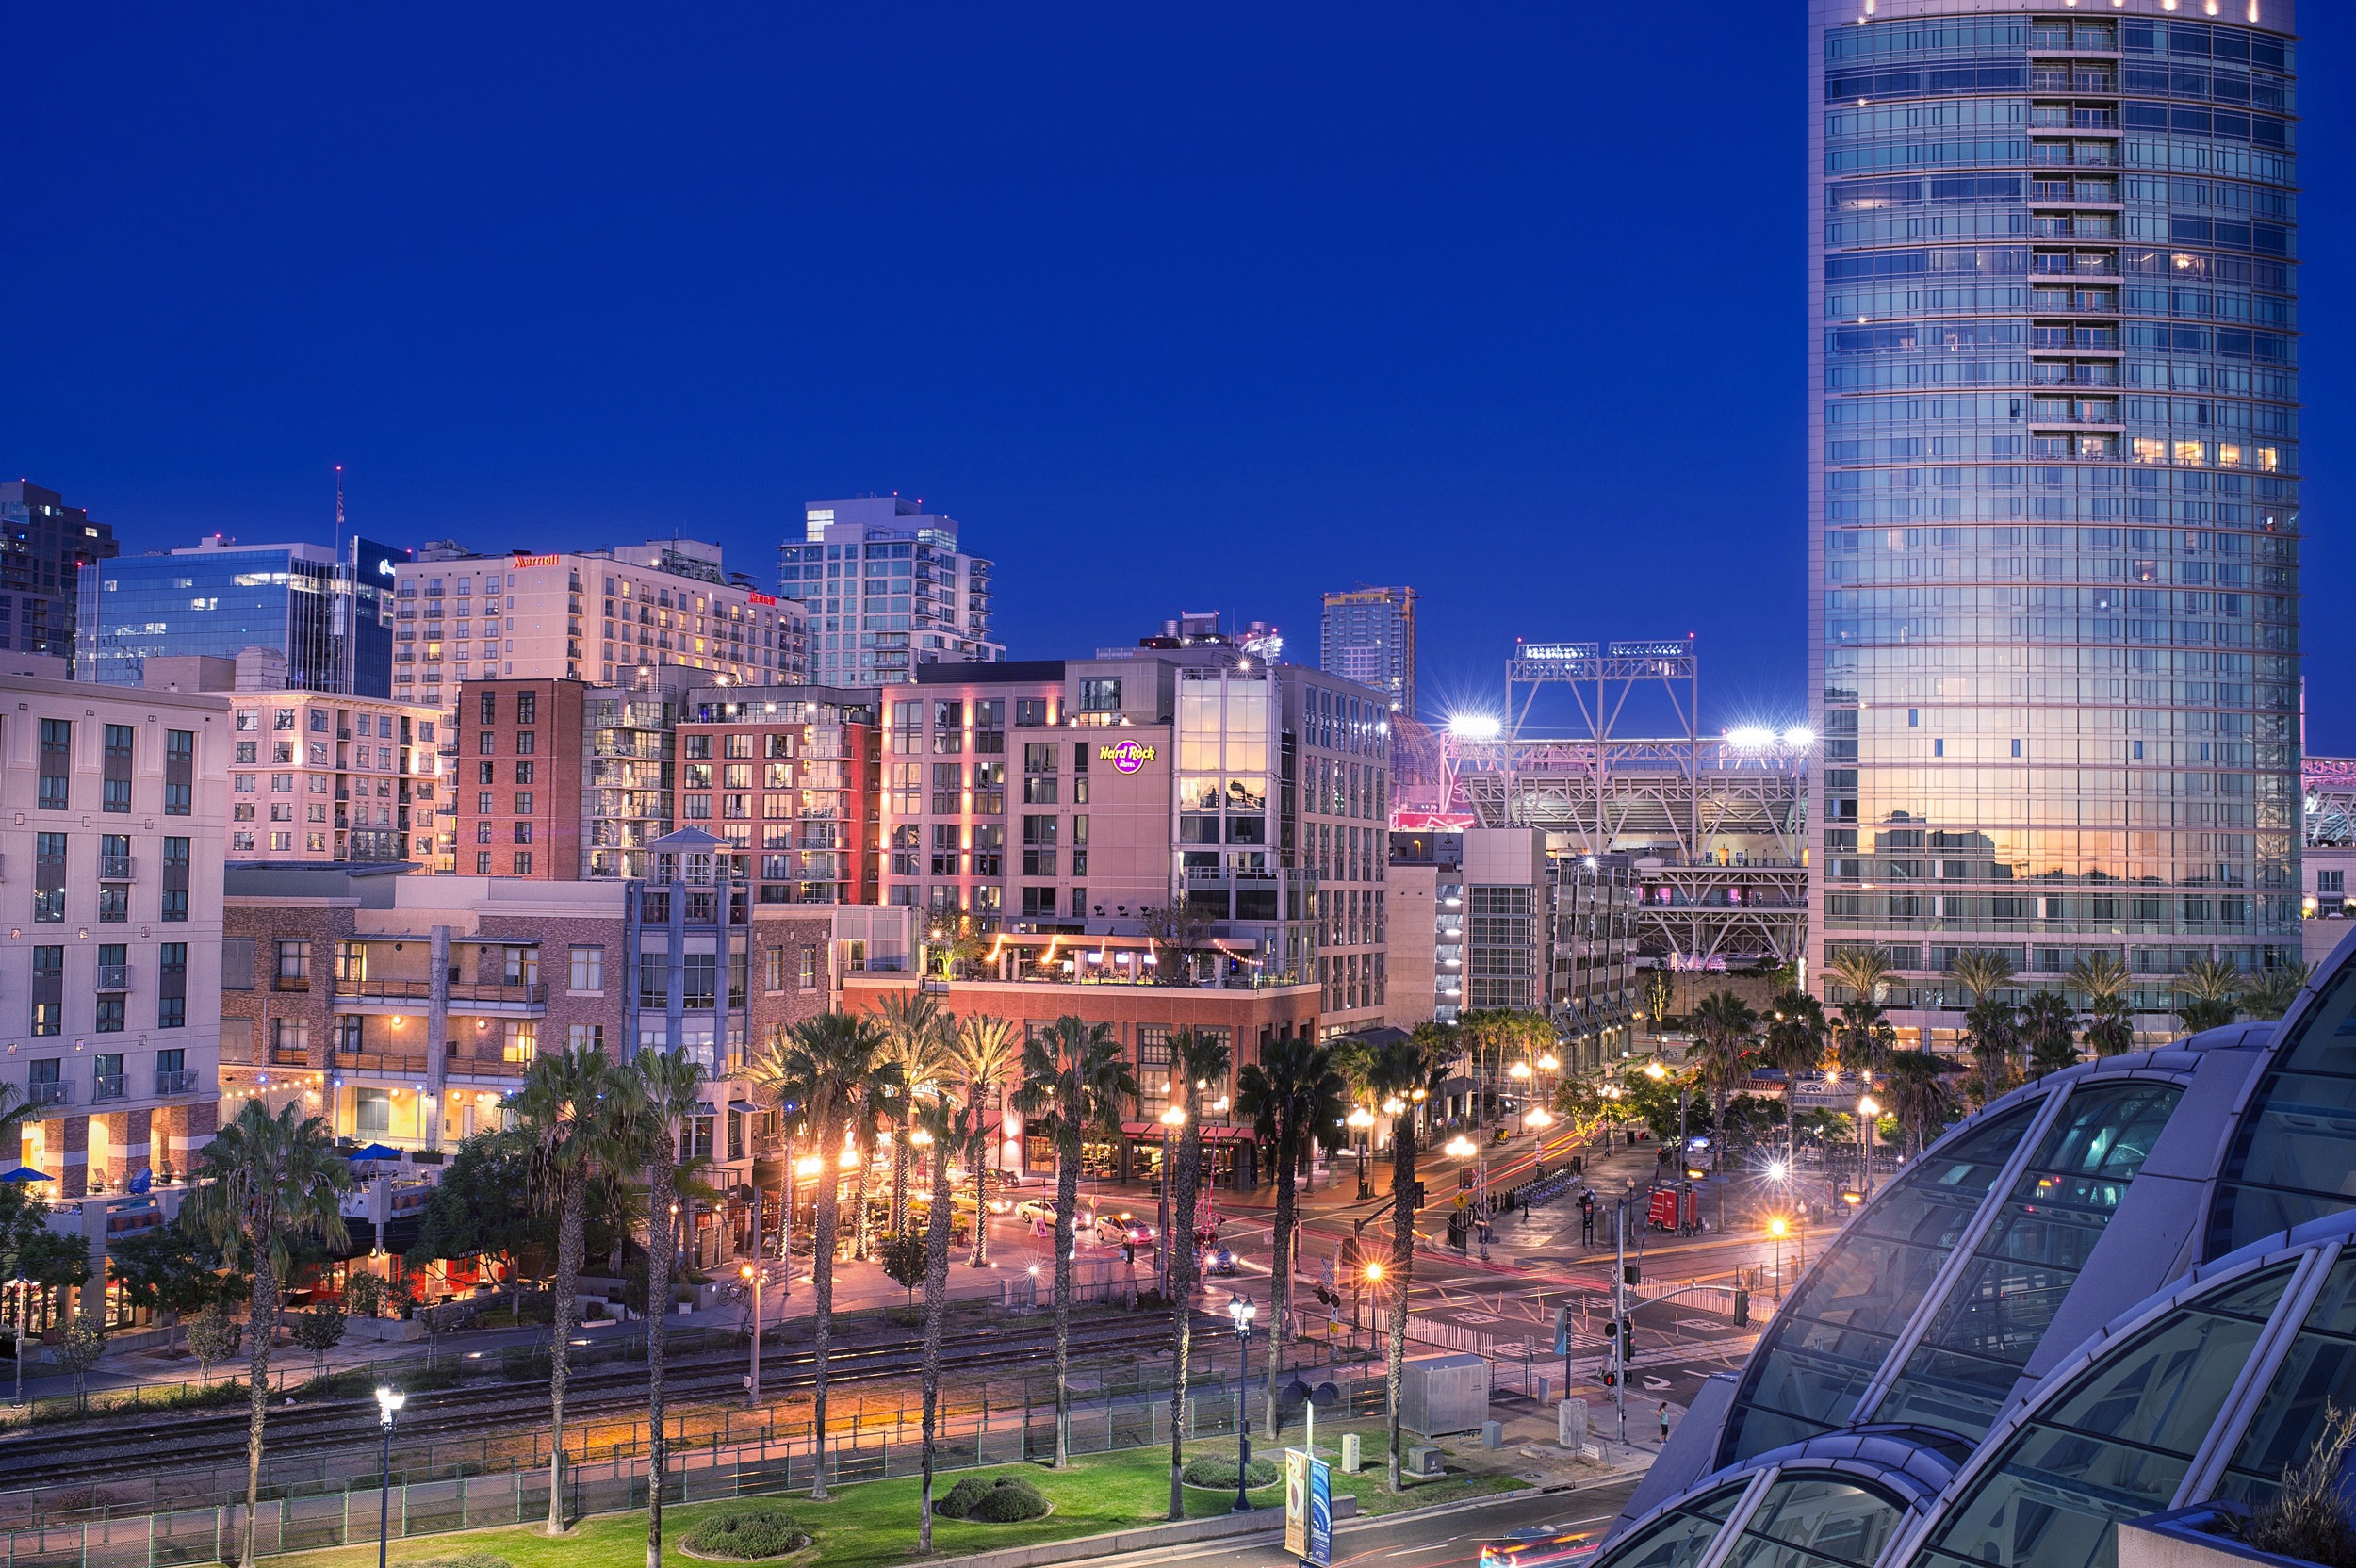
skyline, night, city, skyscraper, cityscape, downtown, dusk, evening, landmark, tower block, metropolis, neighbourhood, urban area, residential area, human settlement, metropolitan area